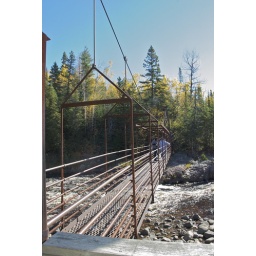
It's kind of hard to see, but this bridge is suspended over the river using one cable...